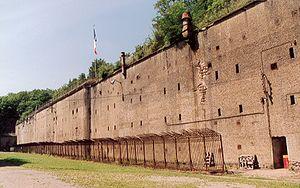
Le fort de Guentrange est un groupe fortifié construit par l’armée allemande pendant la première annexion. Il domine la ville de Thionville dans le département français de la Moselle.